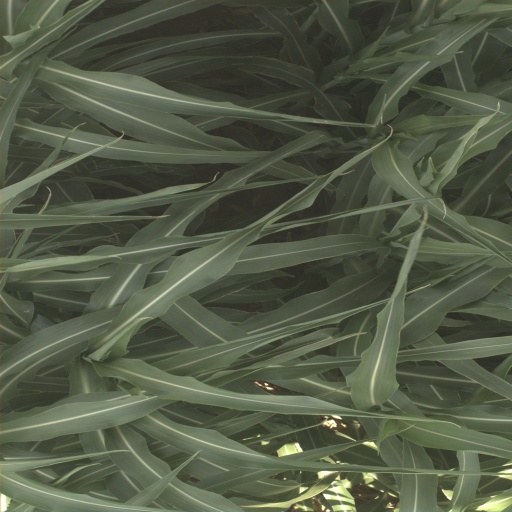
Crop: sorghum